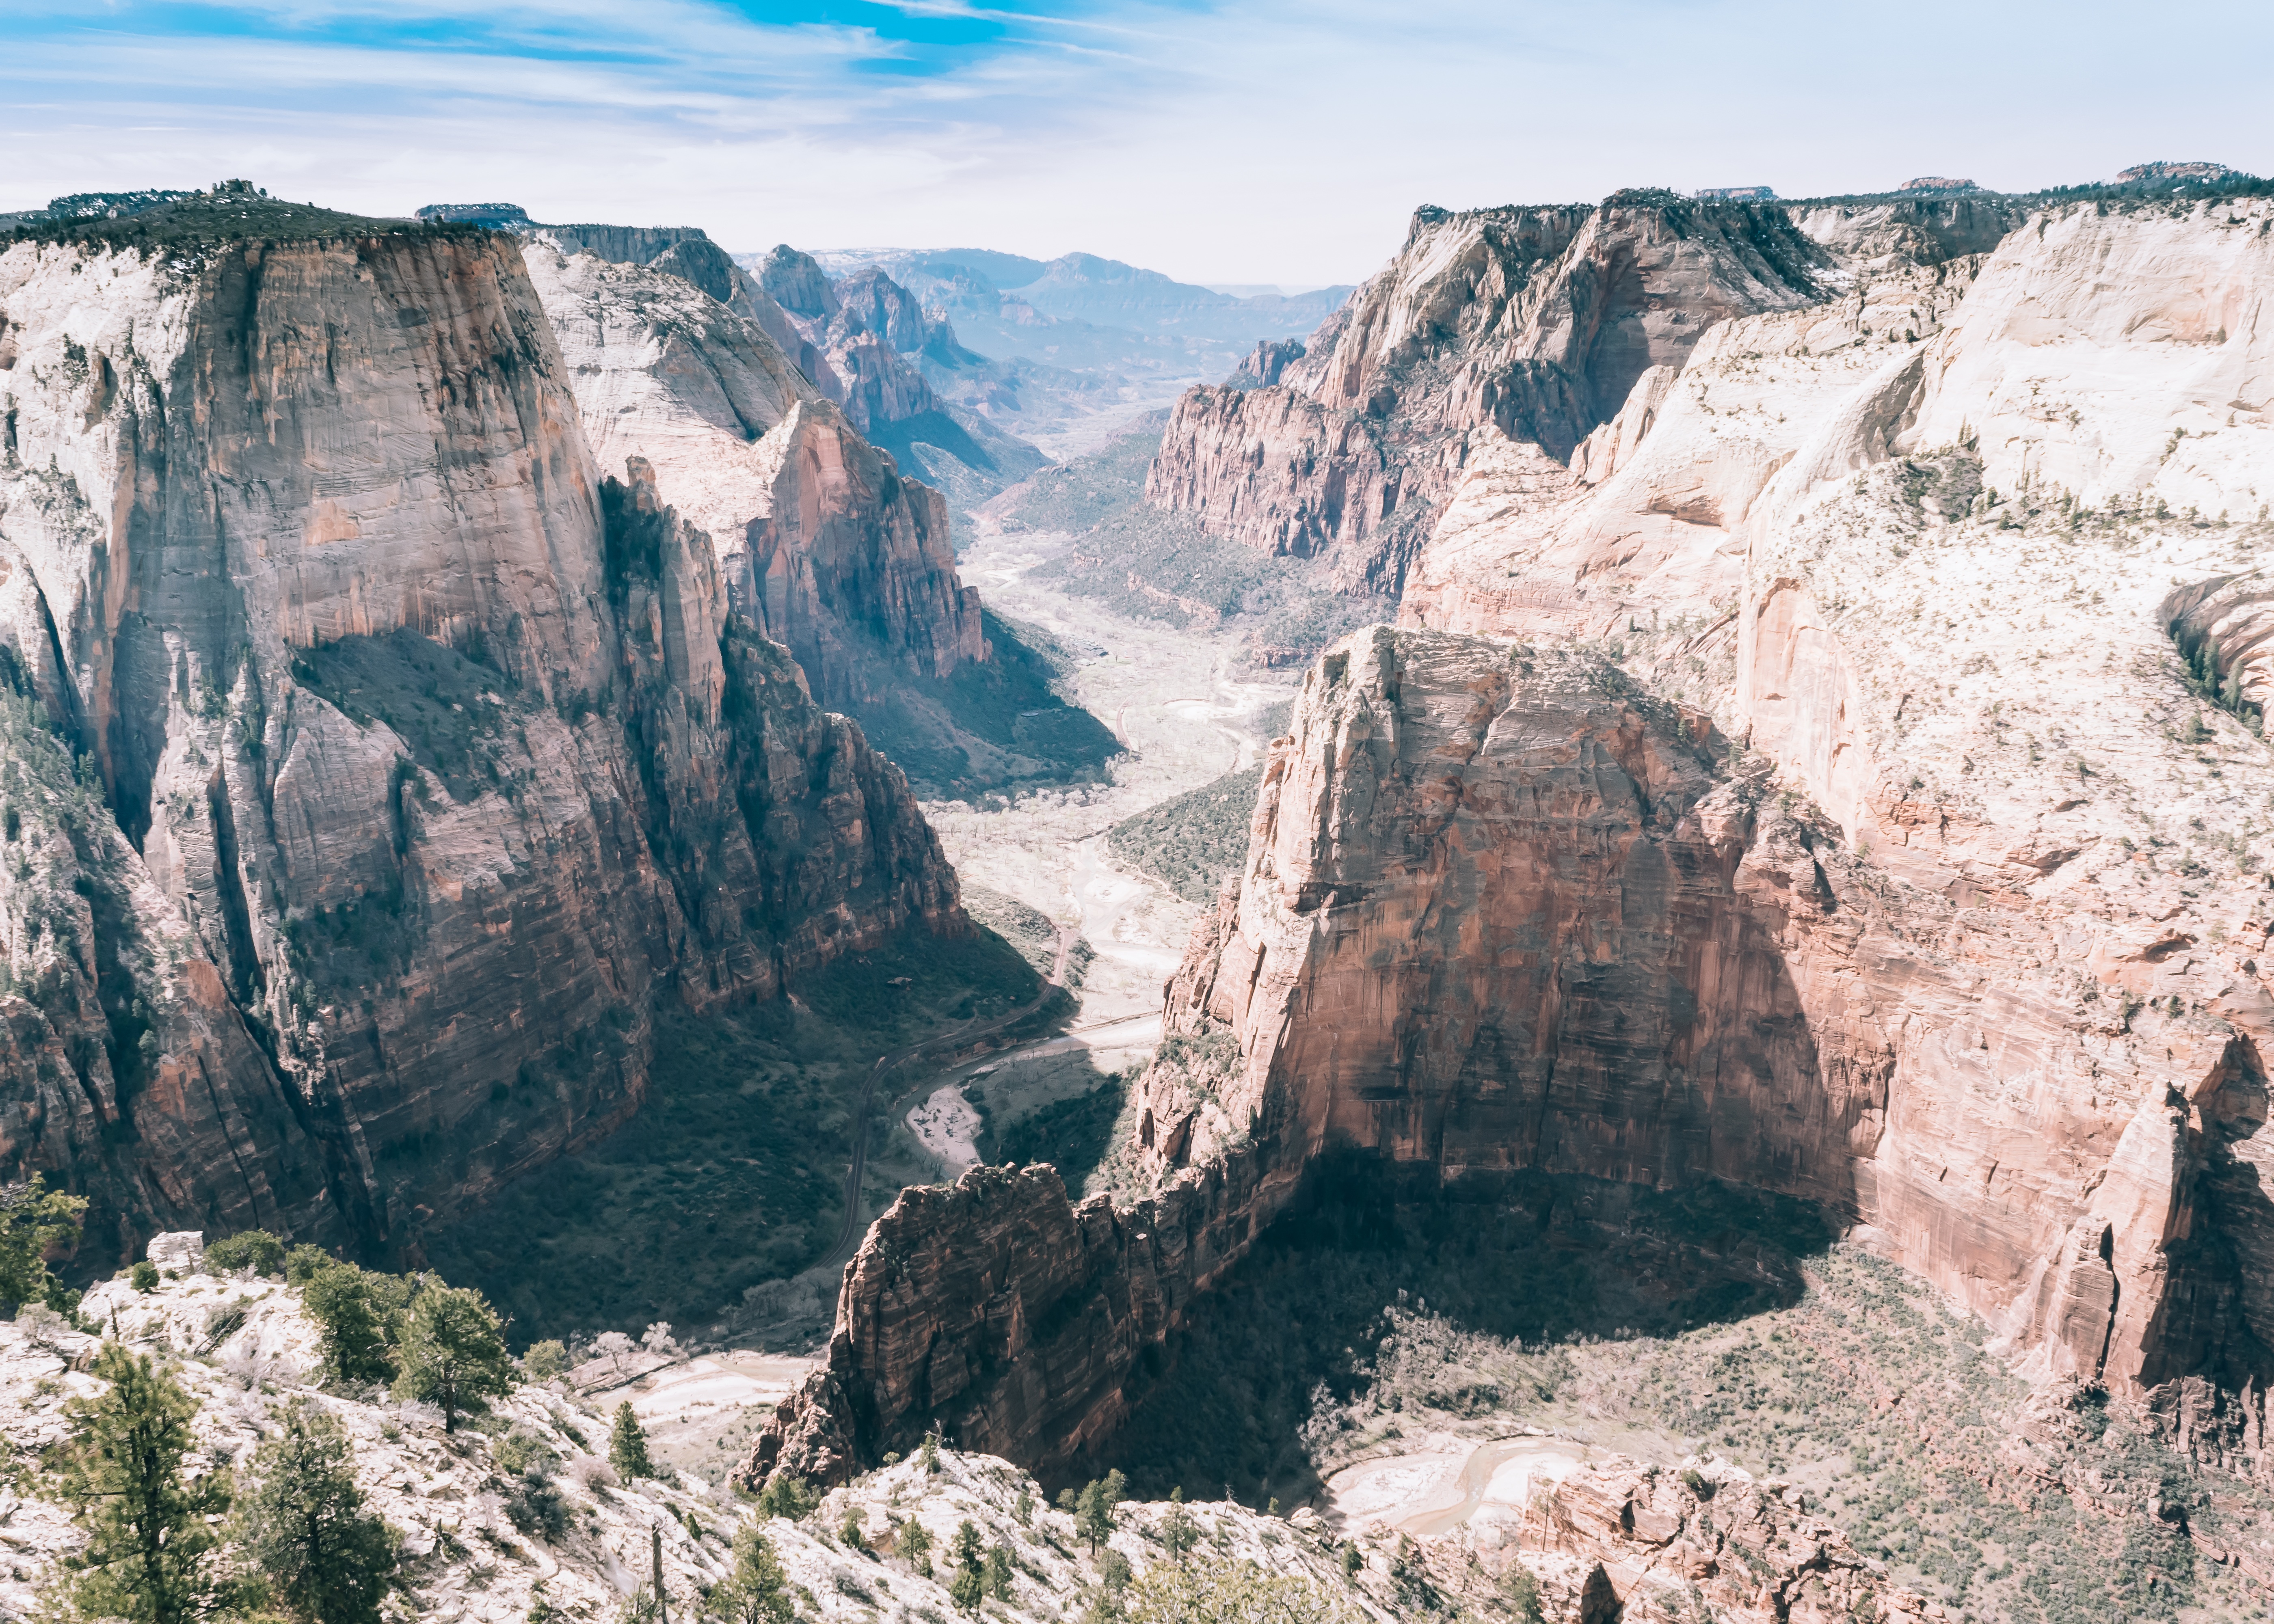
tree, rock, mountain, valley, mountain range, formation, cliff, canyon, terrain, national park, geology, badlands, plateau, wadi, landform, geographical feature